Police cadets in the United Kingdom

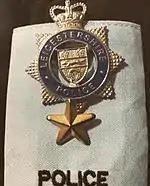

The Volunteer Police Cadets have a few positions above the V.P.C standard ranks for people over the age of 18, such as: